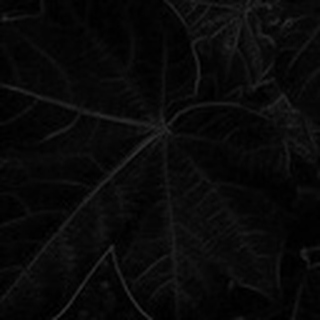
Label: healthy_cotton